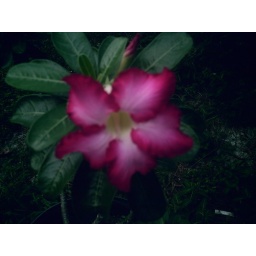
a flower from a tree in my yard